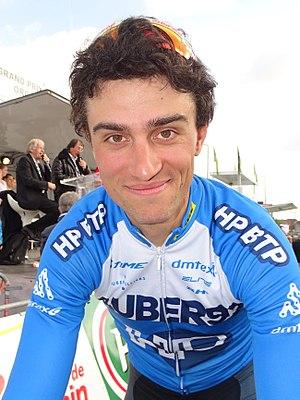
Reportage réalisé le jeudi 13 avril à l'occasion du départ et de l'arrivée du Grand Prix de Denain 2017 à Denain, Nord, Nord-Pas-de-Calais-Picardie, France.
Nicolas Baldo, né le 10 juin 1984 à Issoire, est un coureur cycliste français, professionnel entre 2009 et 2019.